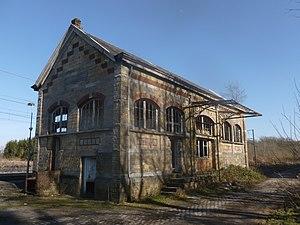
Halle à marchandises de la gare de Graide
La gare de Graide est une gare ferroviaire belge de la ligne 166, de Y Neffe à Bertrix, située à proximité de Graide, section de la commune de Bièvre, en Région wallonne dans la province de Namur.